Philippe Joseph Henri Lemaire

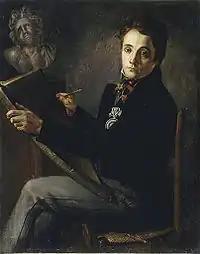
Portrait of Henri Lemaire by Félix Auvray (1818)

Philippe Joseph Henri Lemaire (9 January 1798, Valenciennes - 2 August 1880, Paris) was a French sculptor, working in a neoclassical academic style.